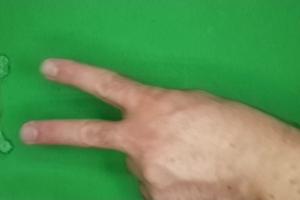
Label: scissors